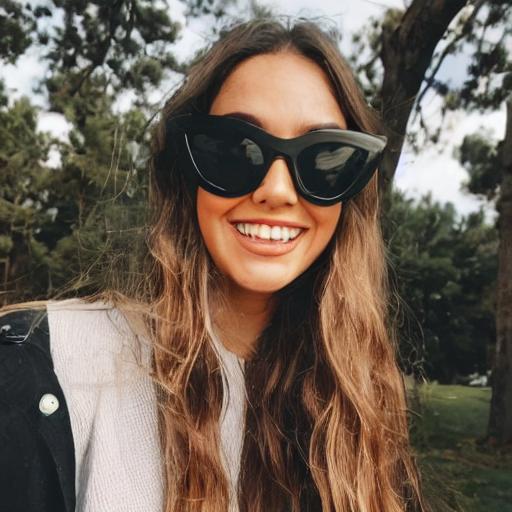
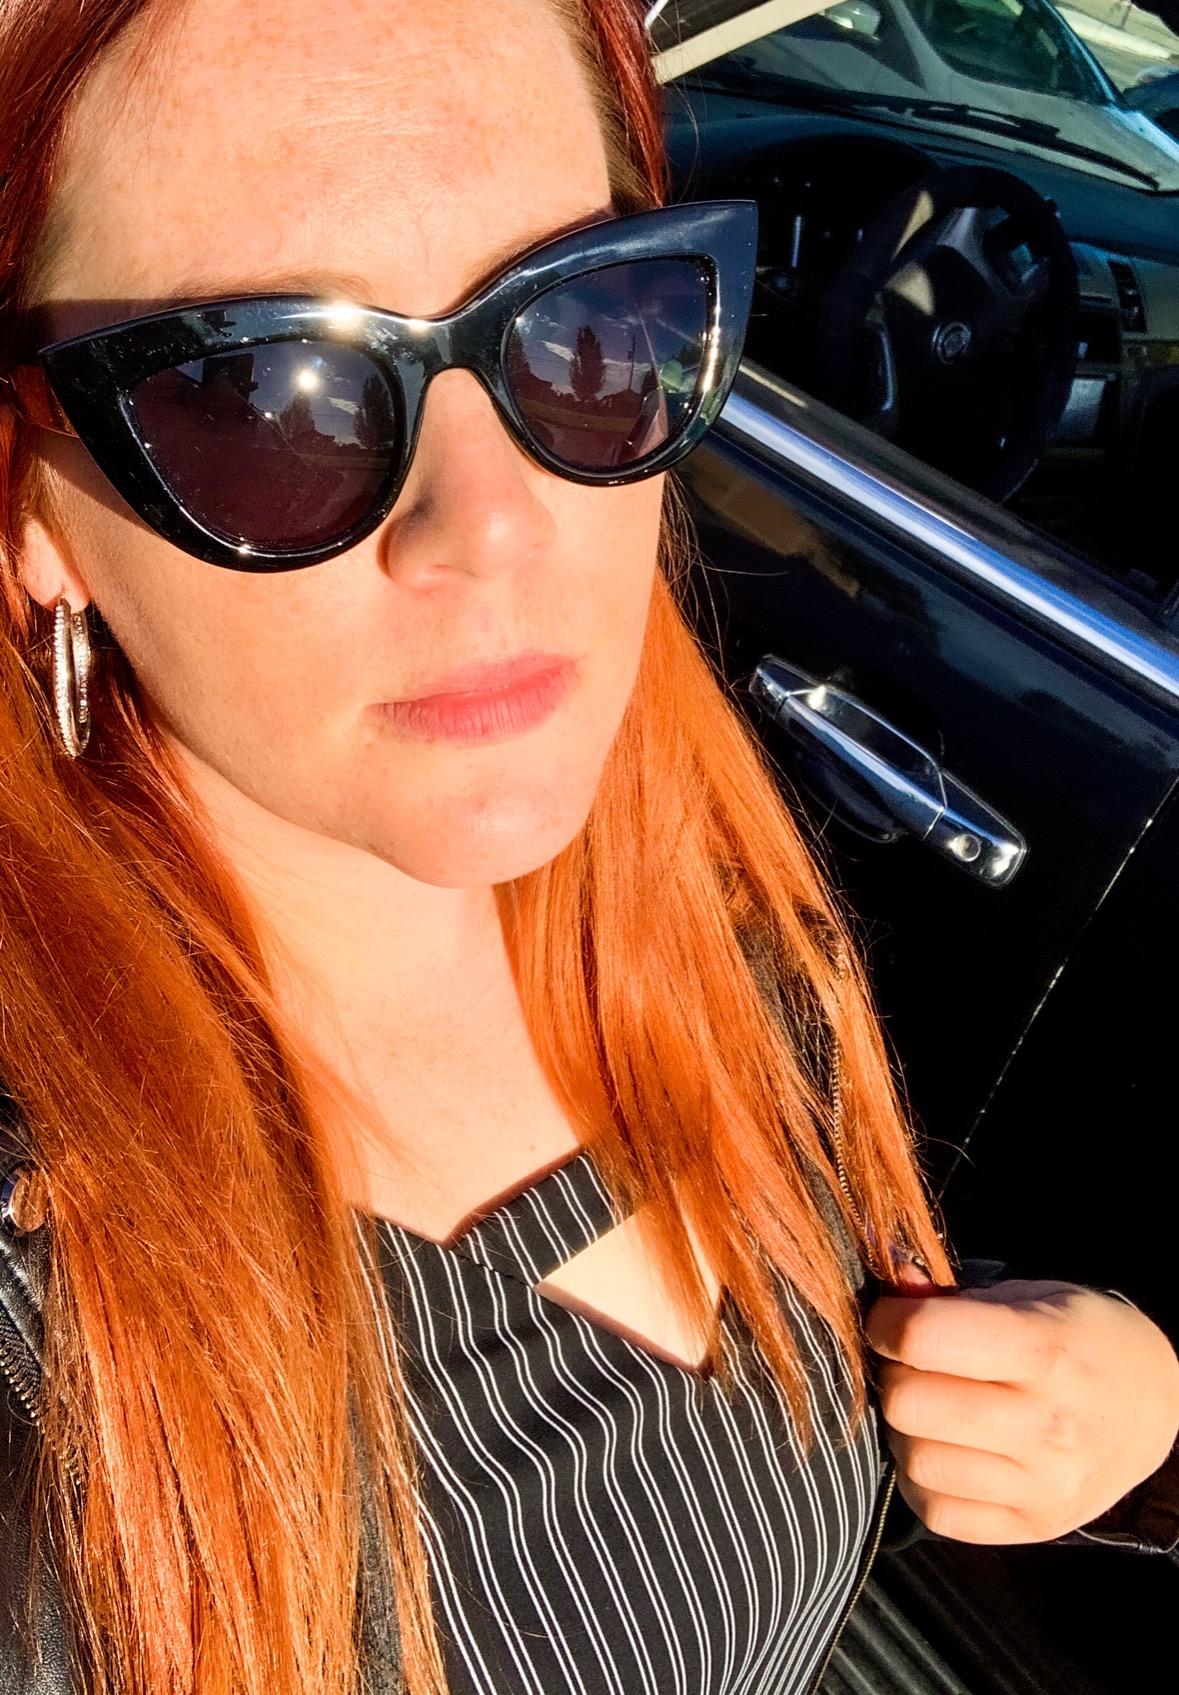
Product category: accessories_sunglasses
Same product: no